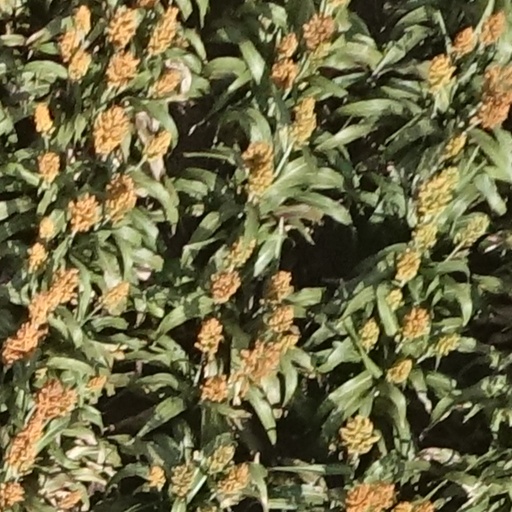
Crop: sorghum